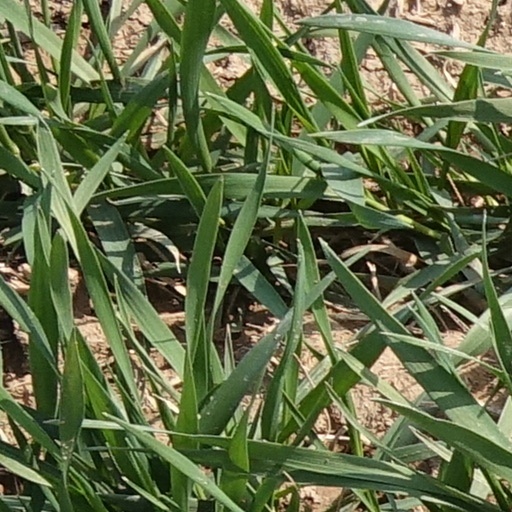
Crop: wheat